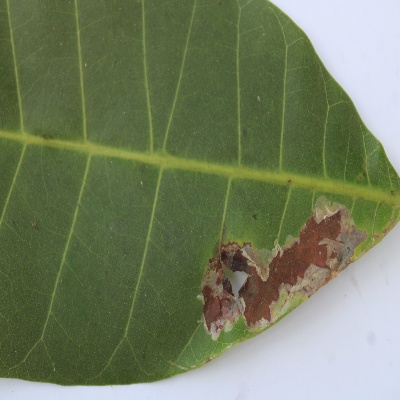
Crop: Cashew
Condition: leaf miner